The Contemporary Austin

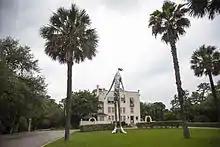
The Contemporary Austin – Laguna Gloria

The museum still maintains its original home on the Clara Driscoll estate, where it was known for 34 years as Laguna Gloria Art Museum. Once owned by Stephen F. Austin, the Laguna Gloria site has been declared a national treasure and is on city, state, and national registers of historic places. Visitors can view the restored 1916 Italianate-style Driscoll Villa that was the home of Texas legend and Laguna Gloria founder Clara Driscoll. The site consists of 14-acres overlooking Lake Austin, and, in addition to the historic Driscoll Villa, includes the Gatehouse Gallery and the Betty and Edward Marcus Sculpture Park at Laguna Gloria, where visitors may view temporary, long-term, and permanent contemporary sculpture and art installations.